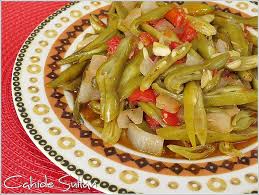
Yemek: taze_fasulye